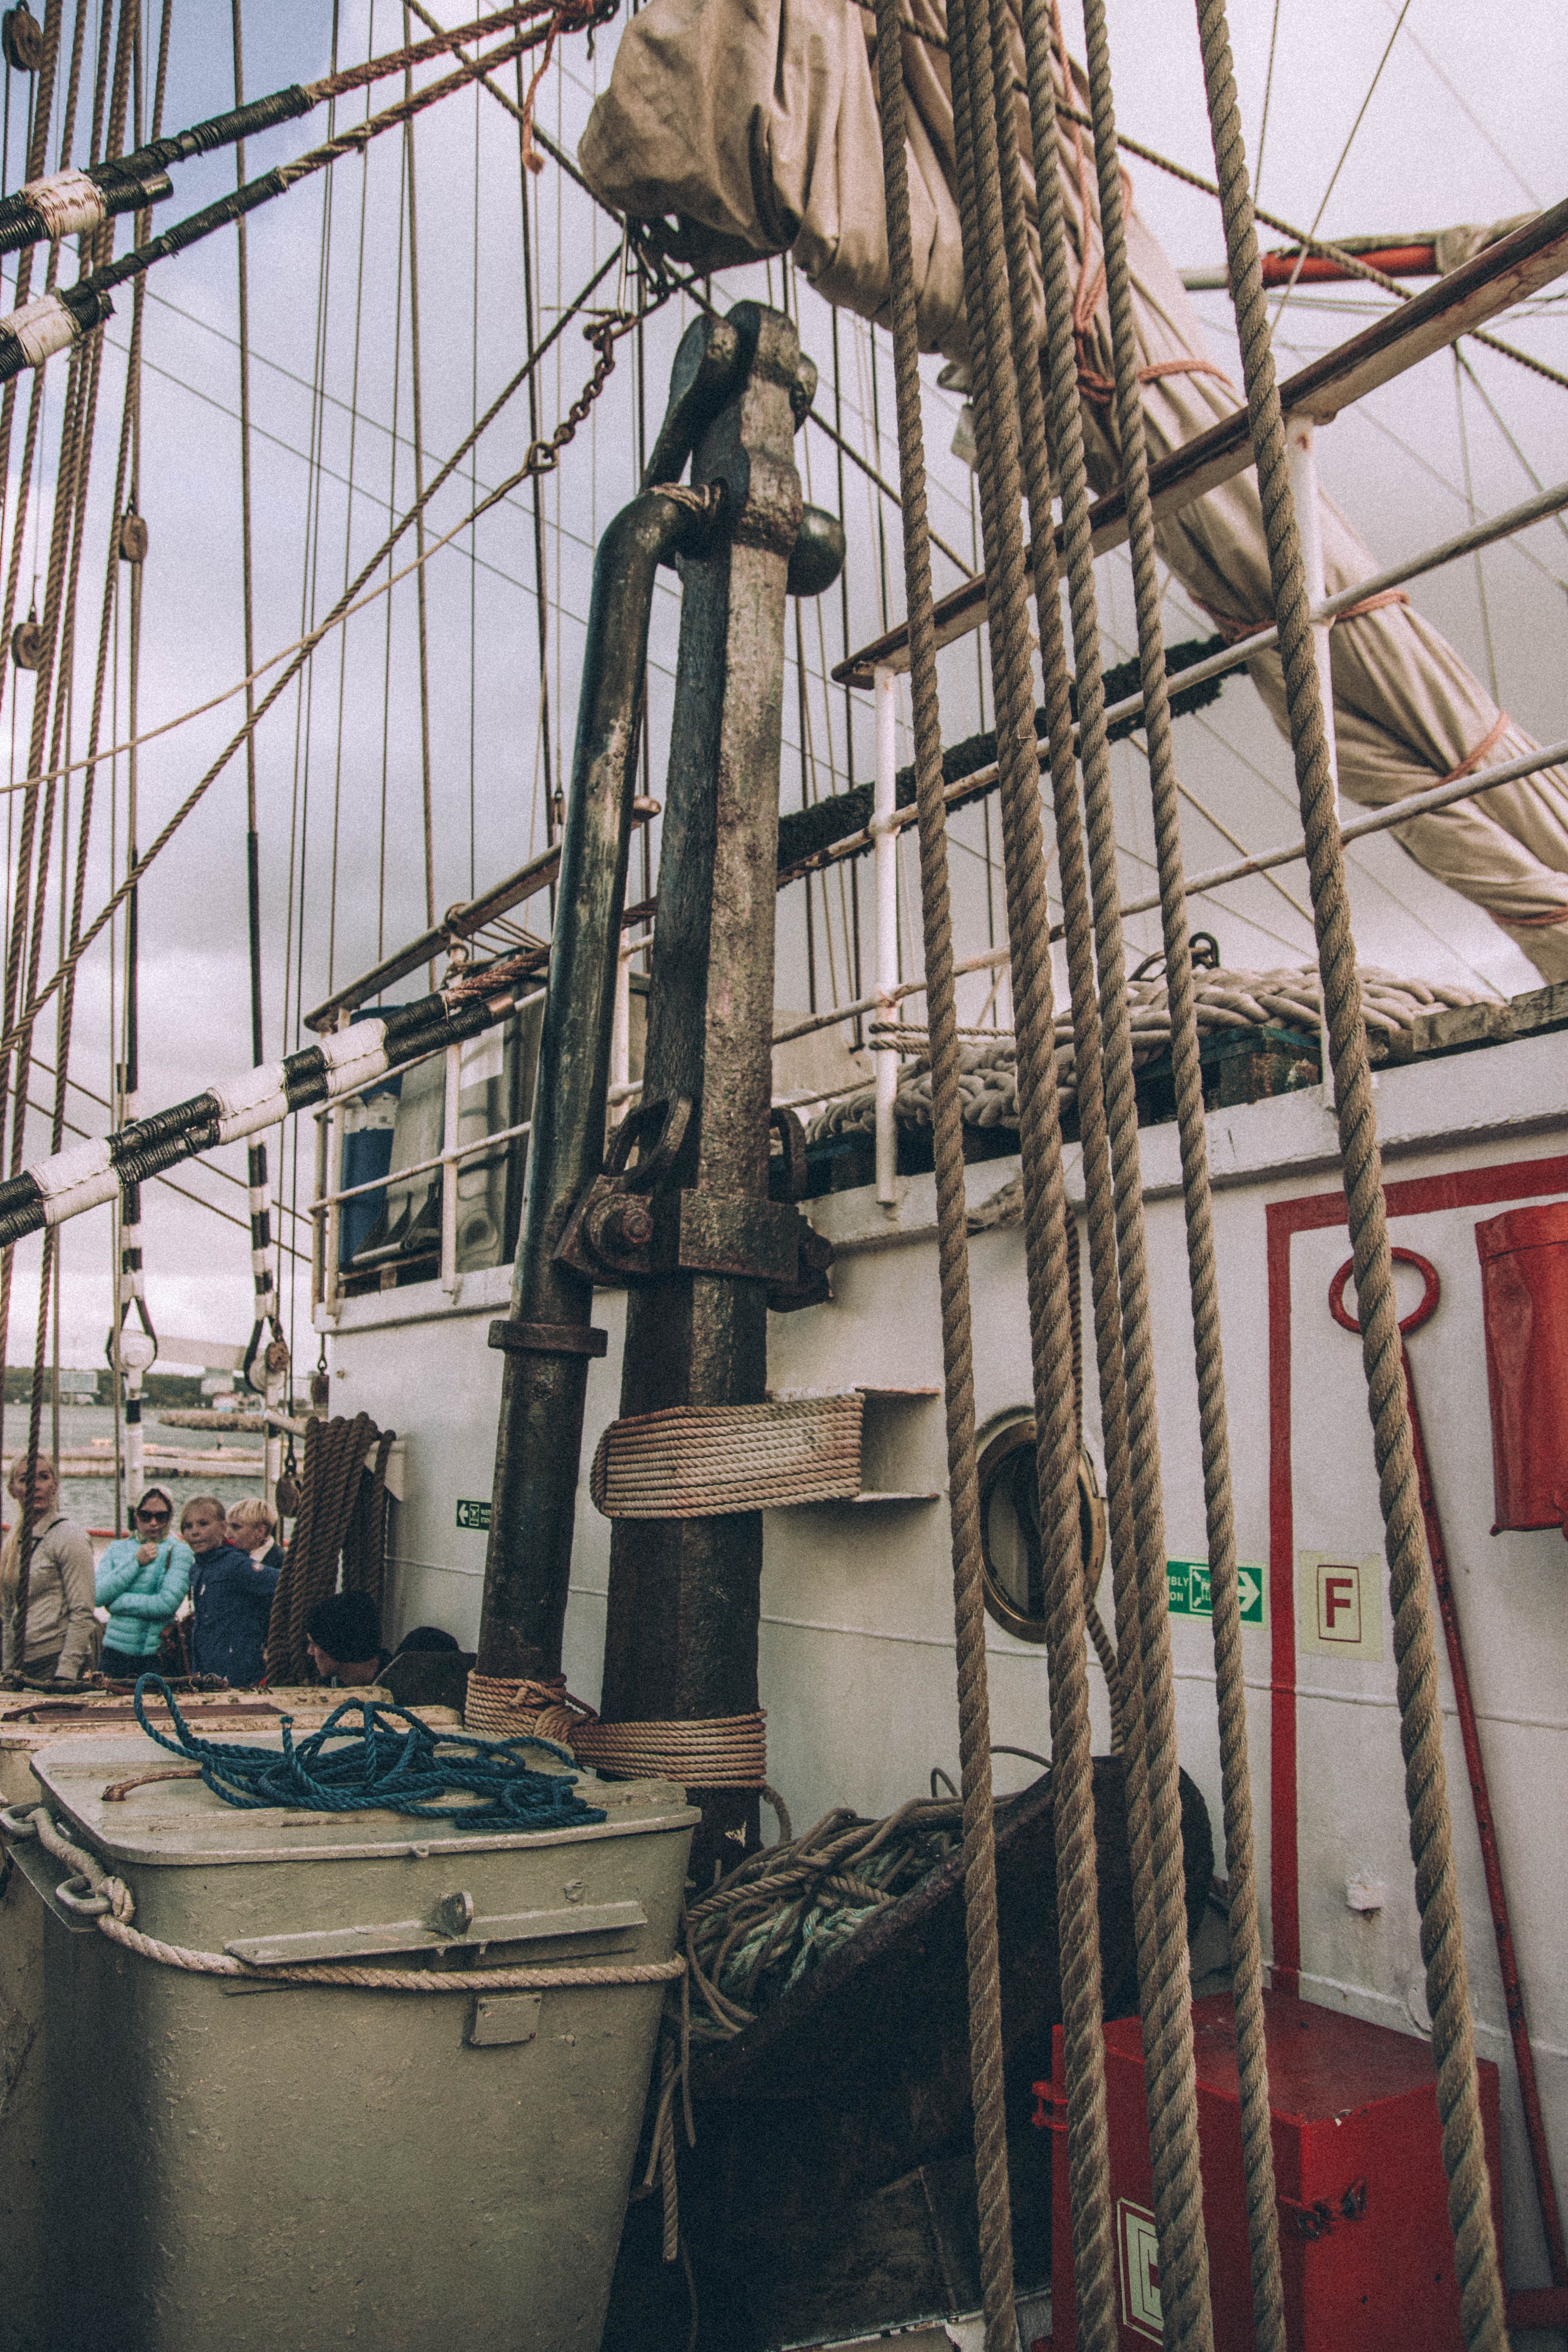
sailing ship, vehicle, mast, ship, watercraft, wood, tall ship, boat, water